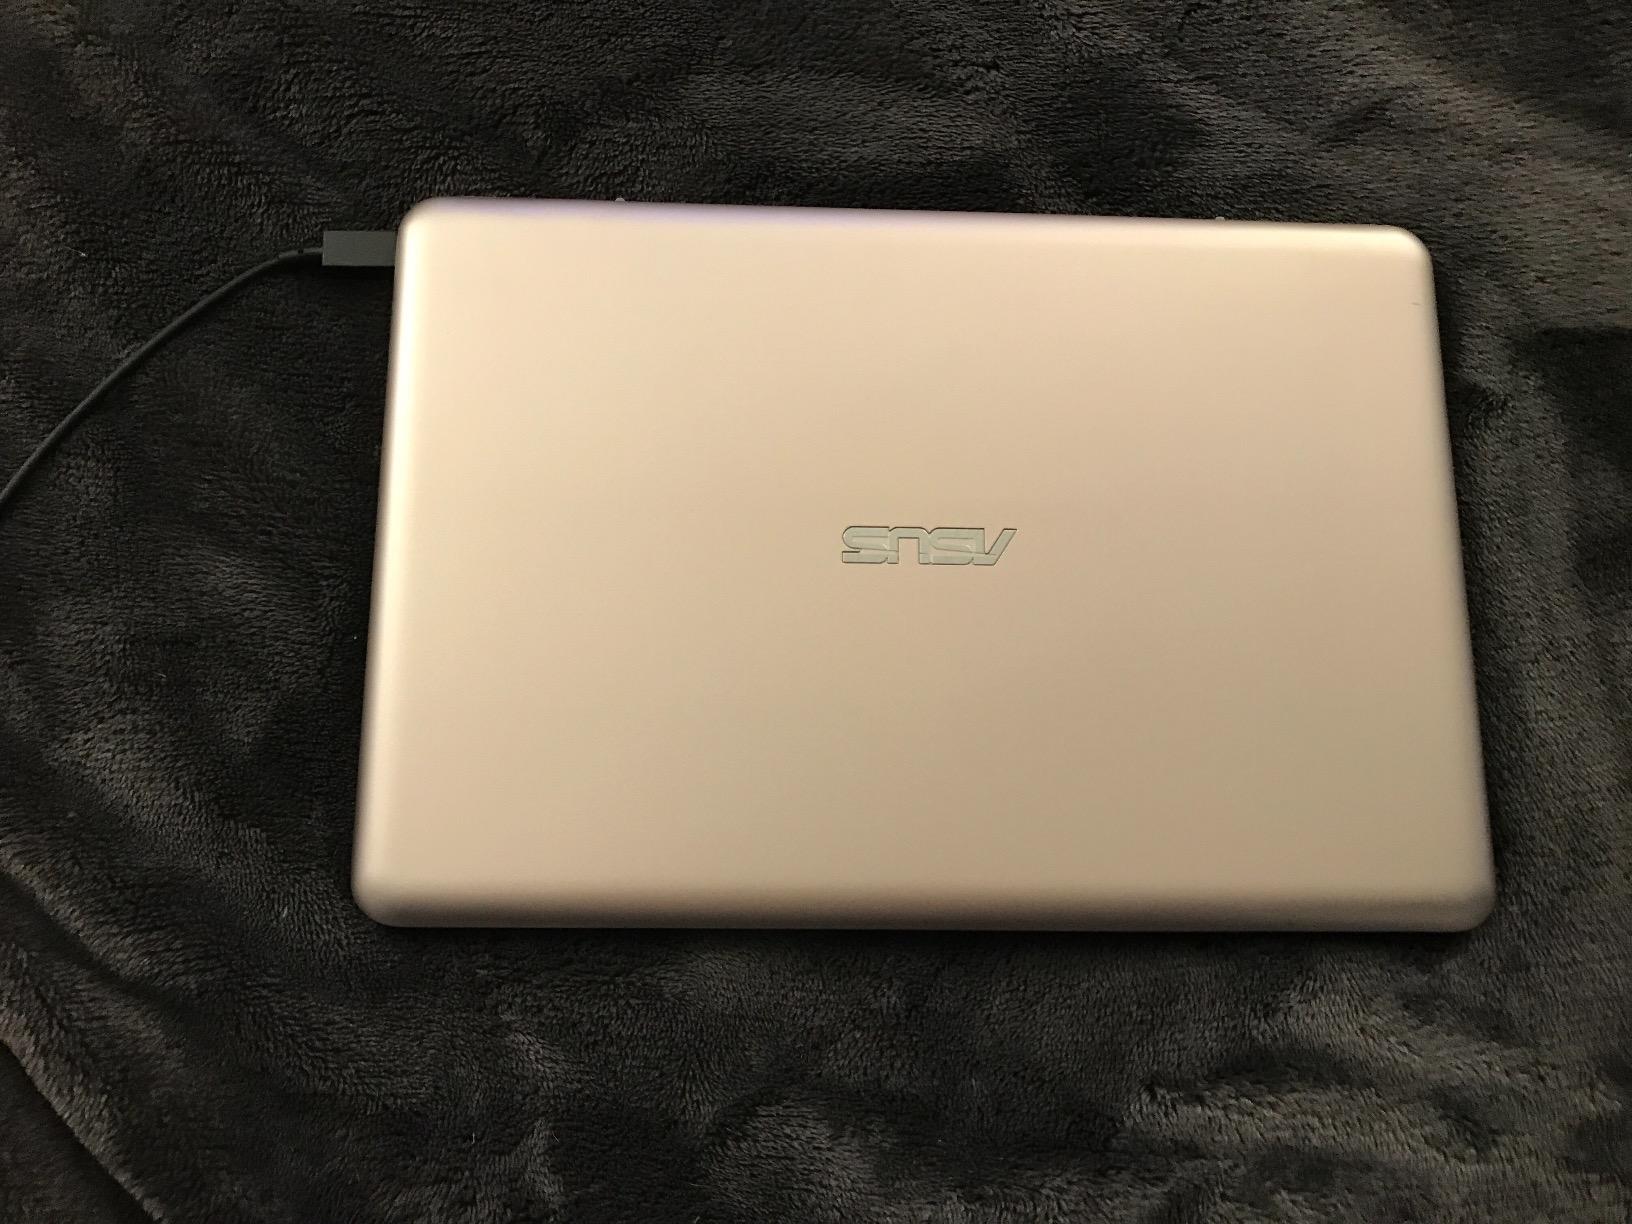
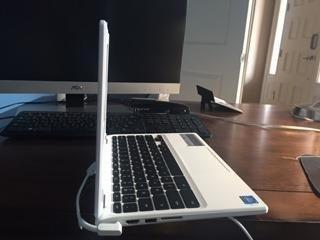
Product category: laptop
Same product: no